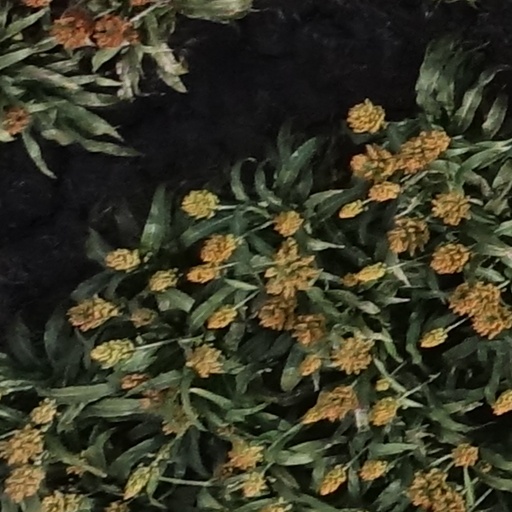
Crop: sorghum